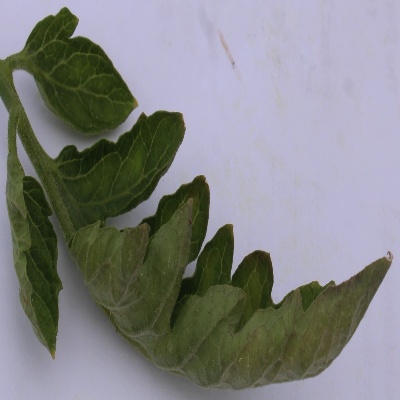
Crop: Tomato
Condition: leaf curl